Sky position (RA, Dec in degrees): 131.19, 1.063
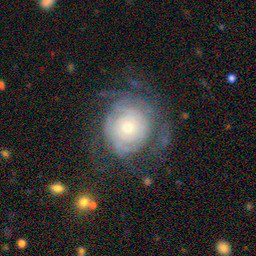
Galaxy morphology: Unbarred Tight Spiral Galaxies